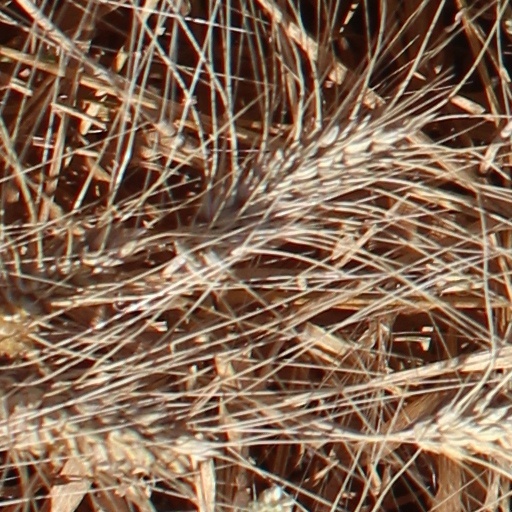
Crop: wheat